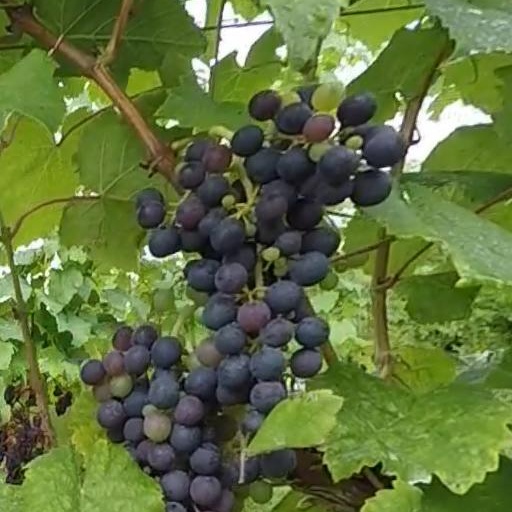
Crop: grape